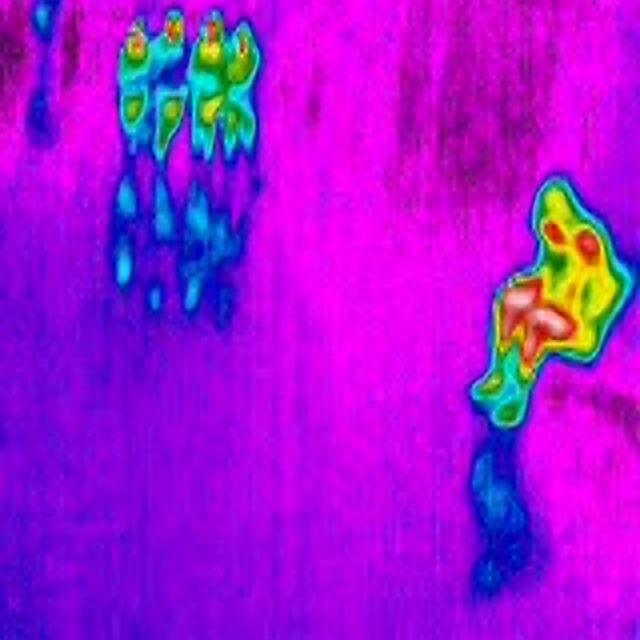
Detected objects:
label: person
label: person
label: person
label: person
label: person